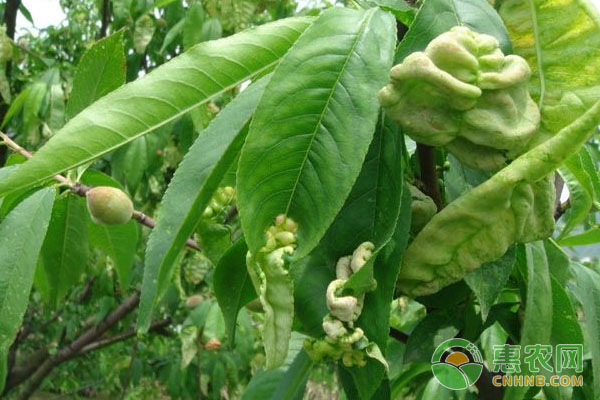
Plant: Peach
Disease: peach leaf curl